Canadian Labour Revolt

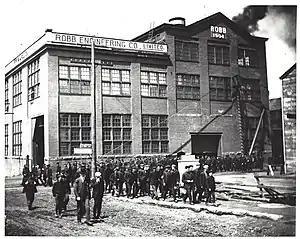
Machine shop workers walk out during the Amherst general strike

The Canadian Labour Revolt was a loosely connected series of strikes, riots, and labour conflicts that took place across Canada between 1918 and 1925, largely organized by the One Big Union (OBU).